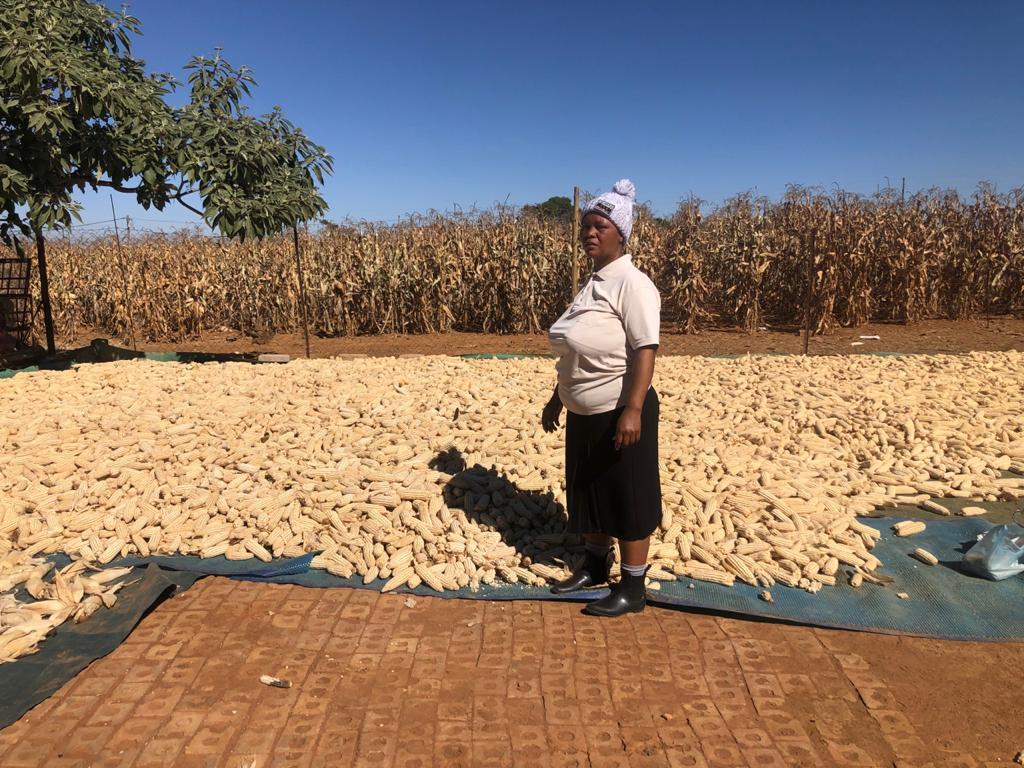
Mwanamke mkulima wa zao la biashara aina ya mahindi, amesimama kando yake  ambayo anayaanika yakauke vizuri, ili baadae aweze kuyapeleka mashineni yaweze kukobolewa na zipatikane bidhaa kama makande na unga wa ugali.